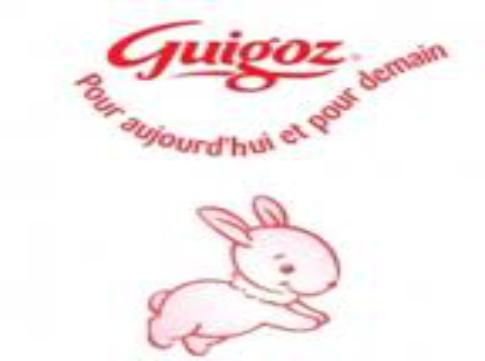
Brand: Guigoz
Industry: Food